Jean Dow

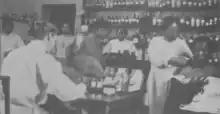
Dr. Jean Dow, her co-worker Margaret R. Griffith, and her Chinese staff working in Dow's medical clinic in North Henan, China.

One of Dow’s greatest accomplishments during her missionary career was her contributions, via clinical studies, to visceral leishmaniasis disease research. She, along with Dr. William McClure, are credited with finding the cure for the disease in China. Largely unrecognized for her contributions, Margaret Griffith is one of the few to give Dow credit for her research: Dr. Dow was among the first to isolate the microscopic organism which causes the disease, and in subsequent years the Women’s Hospital entered upon a new actively as methods of treating this scourge were introduced, necessitating repeated and prolonged courses of extravenous injections.”Dr. Ernest Struthers, a medical missionary who joined the North Henon Mission in 1912, describes one of Dow’s cases in the fall of 1926 where she saved a boy with visceral leishmaniasis disease. Dr. Struthers noted that Dow’s approach was risky, but she had the “courage… to tackle what most would not attempt.” Unlike Dr. Struthers, Dow did not publish any of her research on visceral leishmaniasis. Rather, she prioritized her clinical work. She viewed her clinical work as her way of serving God.